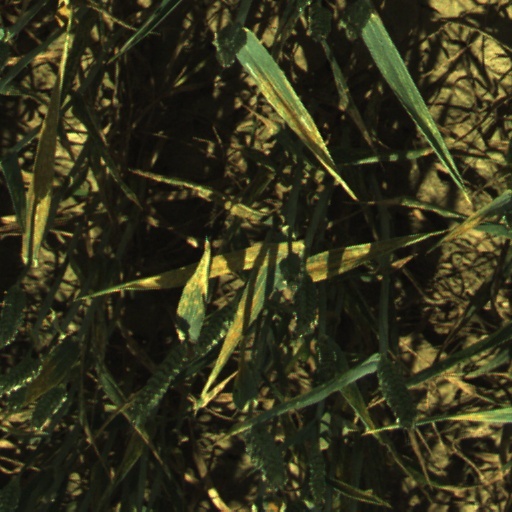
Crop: wheat